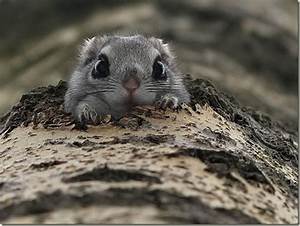
Label: squirrel